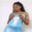
Label: woman